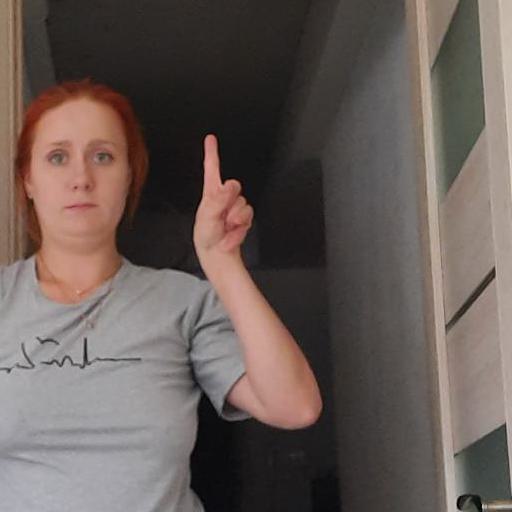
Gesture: one